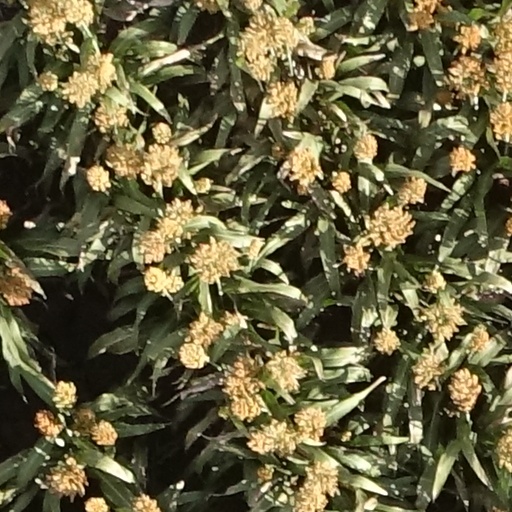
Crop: sorghum